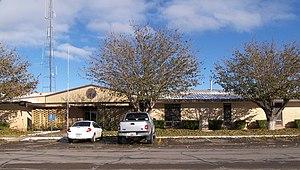
Le comté de Culberson est un comté situé dans l'ouest de l'État du Texas aux États-Unis. Il est nommé en l'honneur de David Culberson, un avocat et soldat de l'Armée des États confédérés. Le siège du comté est Van Horn. Selon le recensement de 2010, sa population est de 2 398 habitants